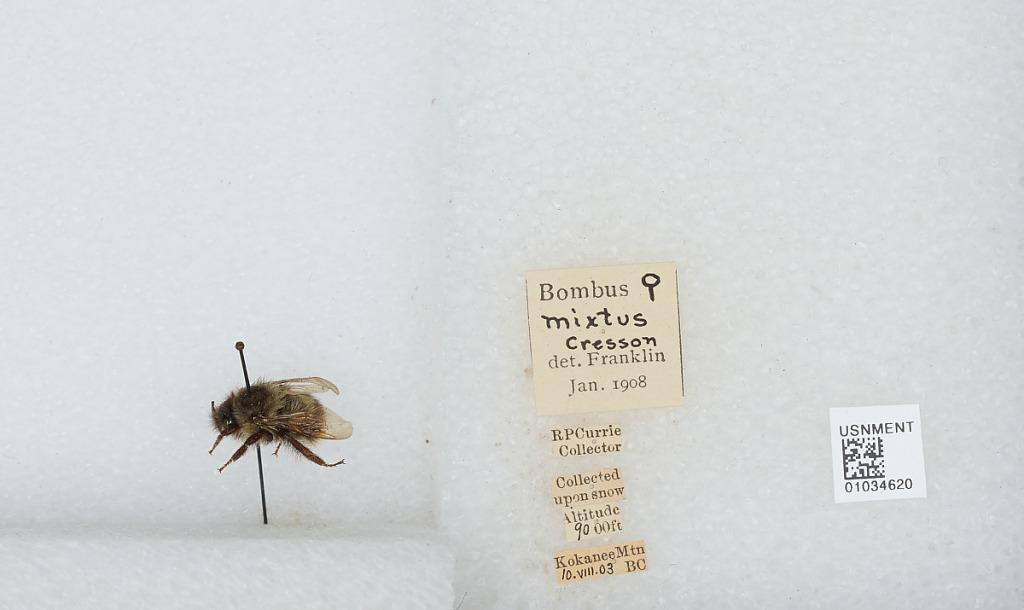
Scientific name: Bombus (Pyrobombus) mixtus Cresson
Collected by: R. Currie
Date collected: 1903-8-10
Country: Canada
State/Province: British Columbia
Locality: Kokanee Glacier Provincial Park, Kokanee Galcier
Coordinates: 49.75, -117.142
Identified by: Franklin